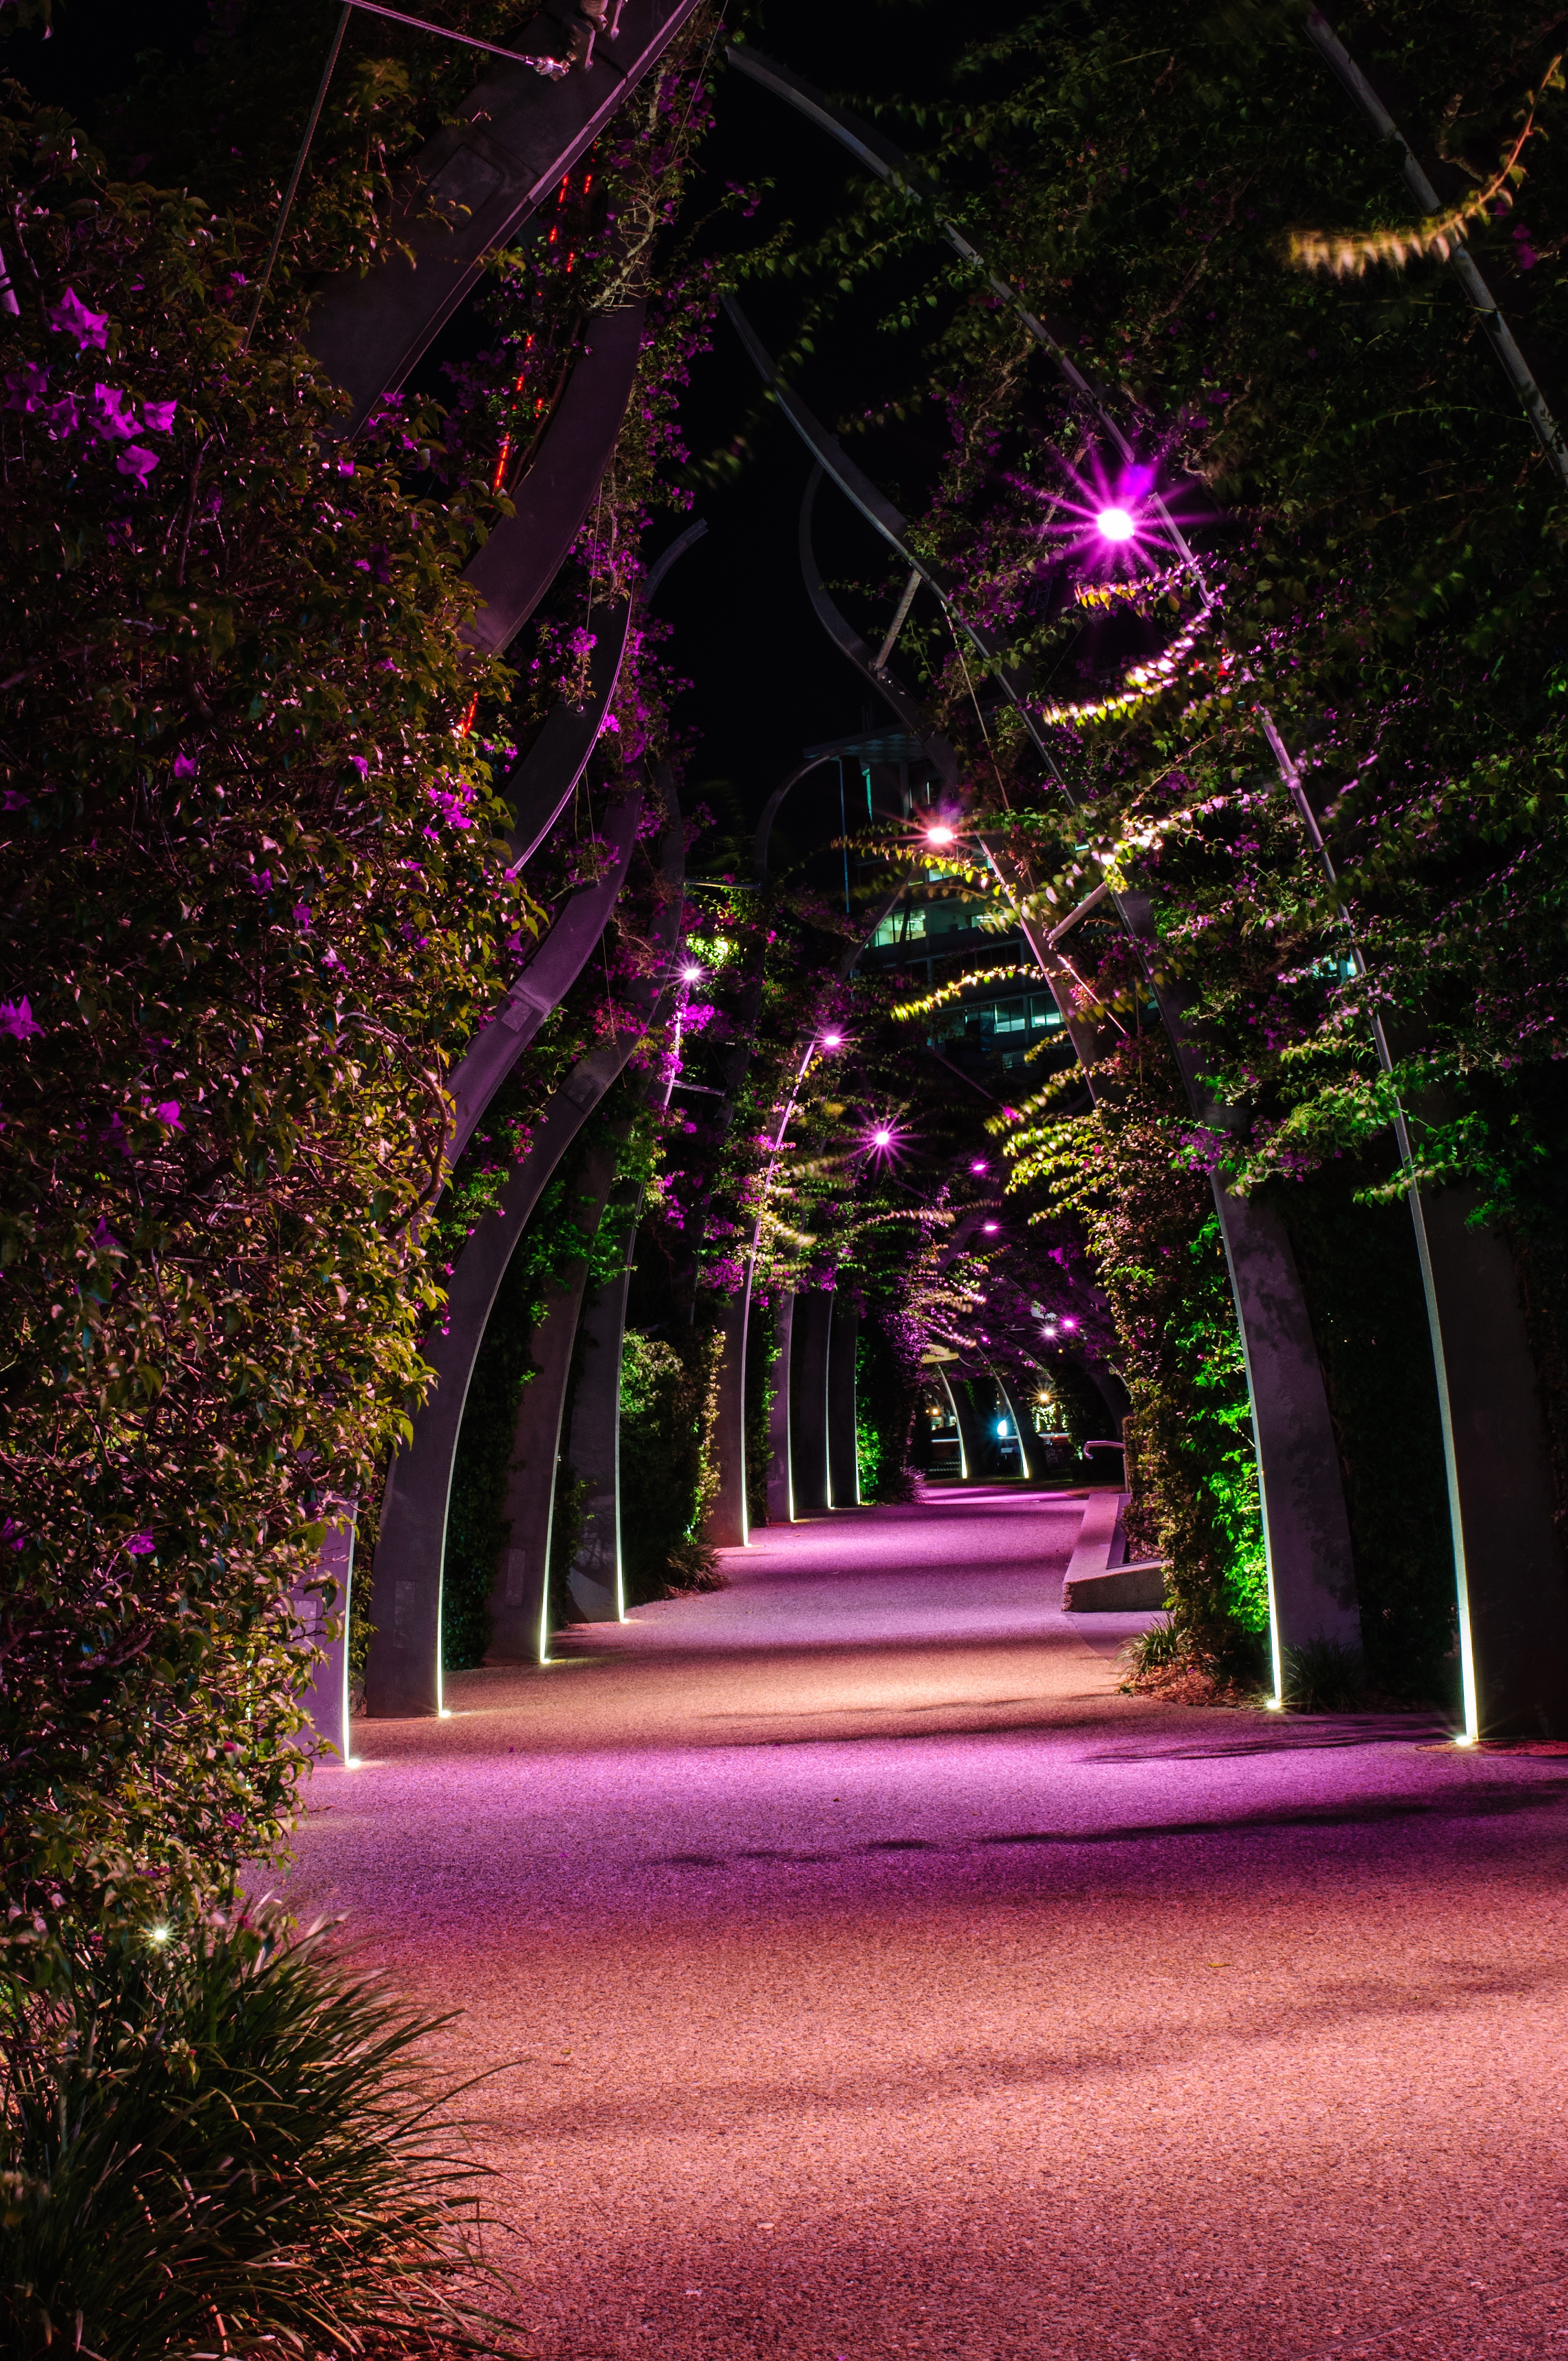
tree, water, light, night, flower, city, walkway, travel, lighting, trees, christmas decoration, australia, south, lights, queensland, southbank, brisbane, parkland, christmas lights, landscape lighting